Smoke on the Potato Fields

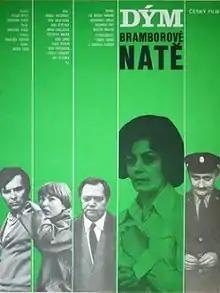
Movie poster

Smoke on the Potato Fields (literally, "the smoke of potato haulm") is a 1977 Czechoslovak film directed by František Vláčil. It stars Rudolf Hrušínský. The film is an adaptation of Bohumil Říha's novel "Doktor Meluzin".